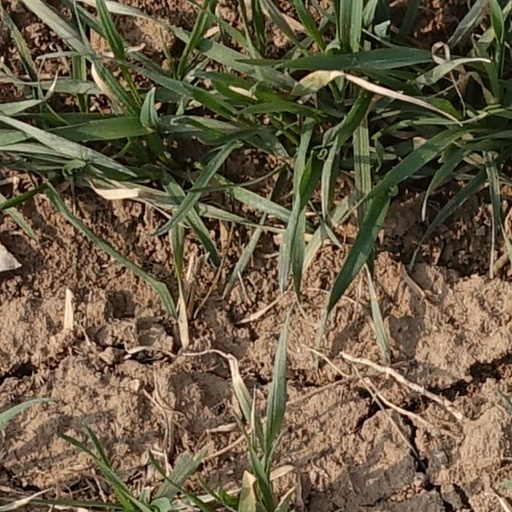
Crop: wheat